27th United States Congress

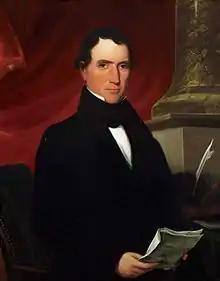
President pro tempore, 1841William R. King

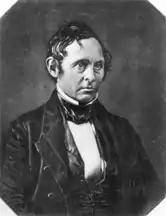
President pro tempore, 1842-43Willie Person Mangum

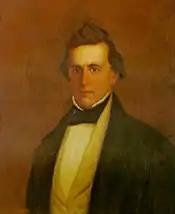
Speaker of the HouseJohn White

There were four plural districts, the 8th, 17th, 22nd & 23rd had two representatives each, the 3rd had four representatives.